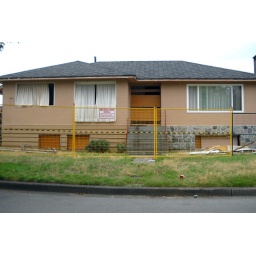
This house is located at the corner of Sherbrooke street and east 55th avenue and is right beside the house at 7150 Sherbrooke.